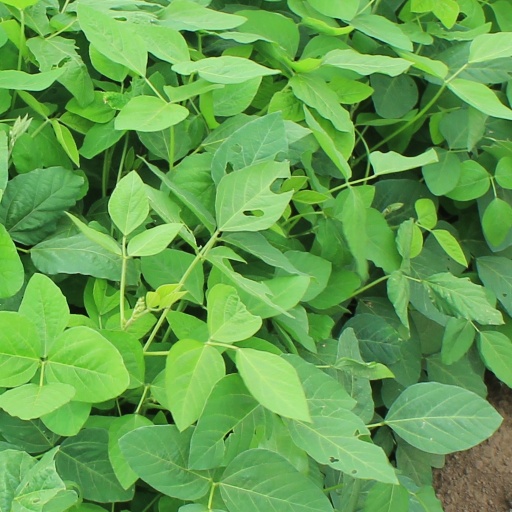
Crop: soybean